Château de Montfort (Cote-d'Or)

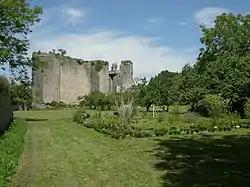
Chateau de Montfort in Montigny-Montfort

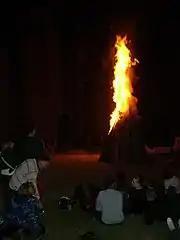
St. John's Fire has been lit as villagers and tourists watch, sitting on the lawn in the courtyard of Chateau de Montfort, Montigny-Montfort

The Château de Montfort is a castle in the French commune of Montigny-Montfort in the Côte-d'Or "département", part of the Burgundy region. The castle was built in the 18th century.